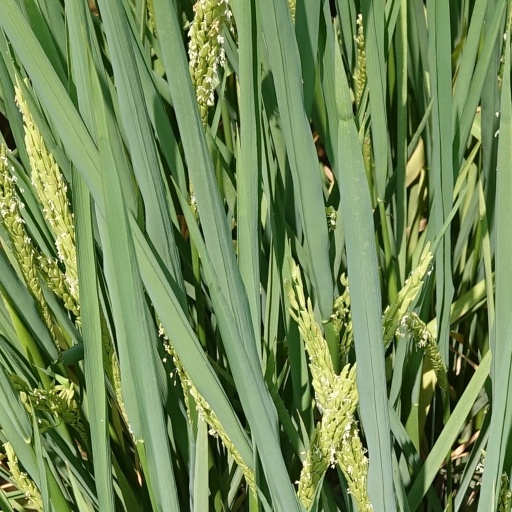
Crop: rice